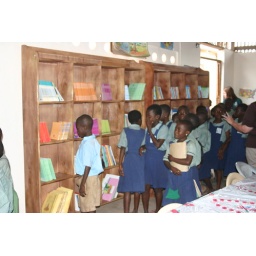
2nd graders getting their first look at the new shelves and books in the library